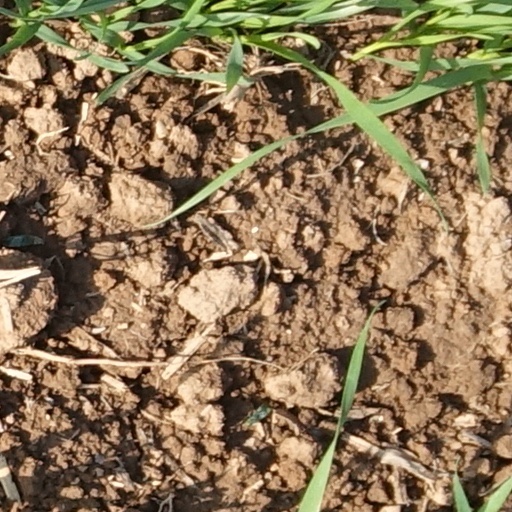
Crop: wheat